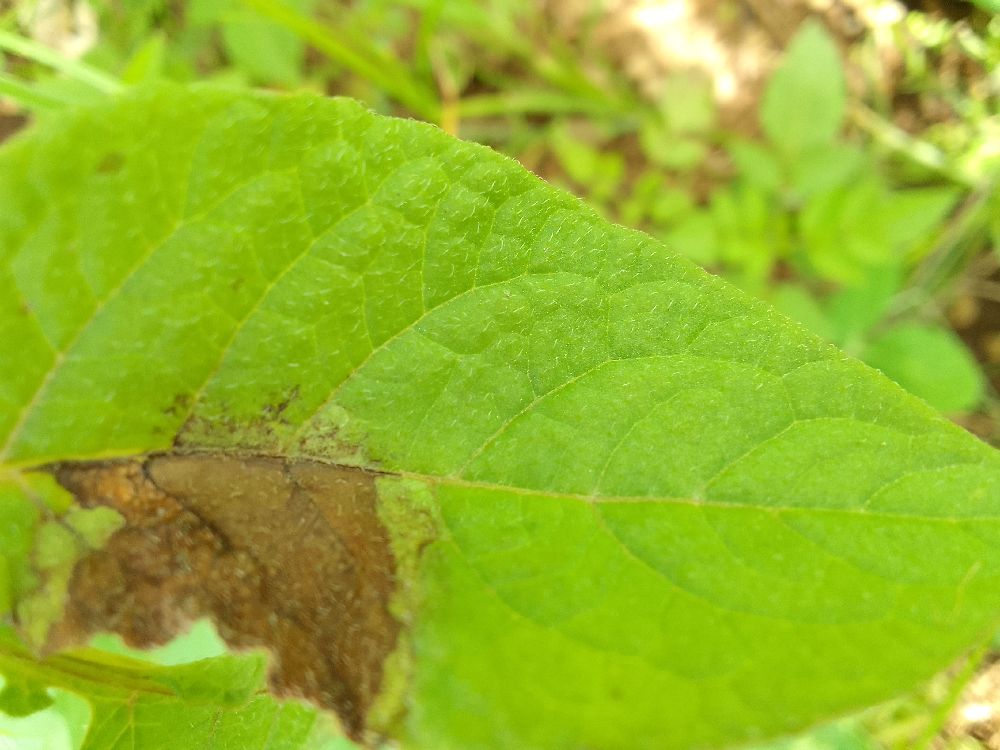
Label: Late blight